Lerderderg Gorge

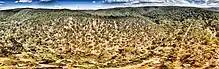
Aerial perspective of O'Brien's Crossing in Lerderderg State Park, Victoria. March 2018.

Lerderderg State Park and the surrounding Wombat State Forest are north of Bacchus Marsh, around one hour's drive (90 km) (56 miles) from Melbourne on the Western Highway. Its myriad tracks, gullies creeks and ridges form a wild, rugged environment enjoyed by bushwalkers, horse riders and mountain bikers.